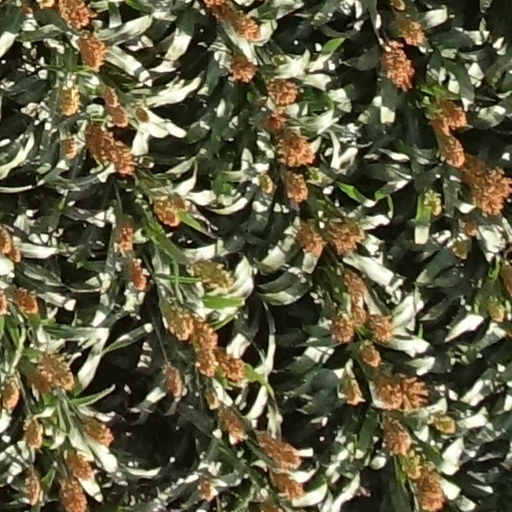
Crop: sorghum